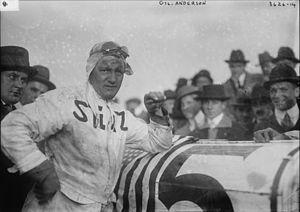
Gil Andersen, né le 27 septembre 1879 à Horten et décédé le 26 juillet 1936 à Logansport, était un pilote automobile américano-norvégien.